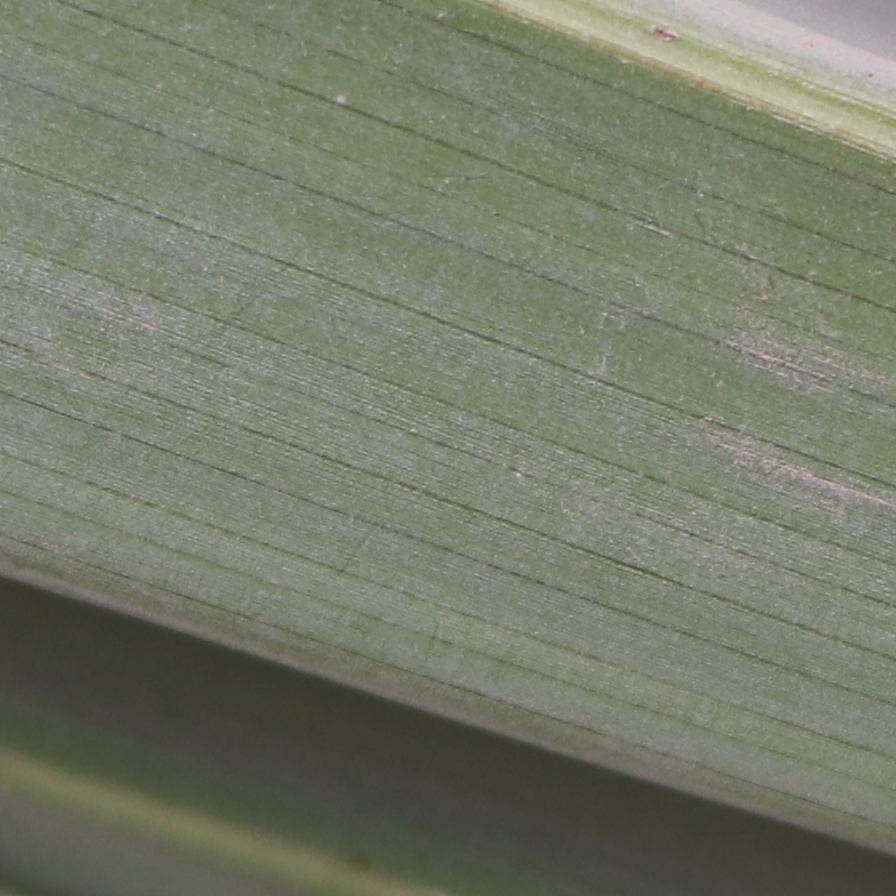
Label: Healthy